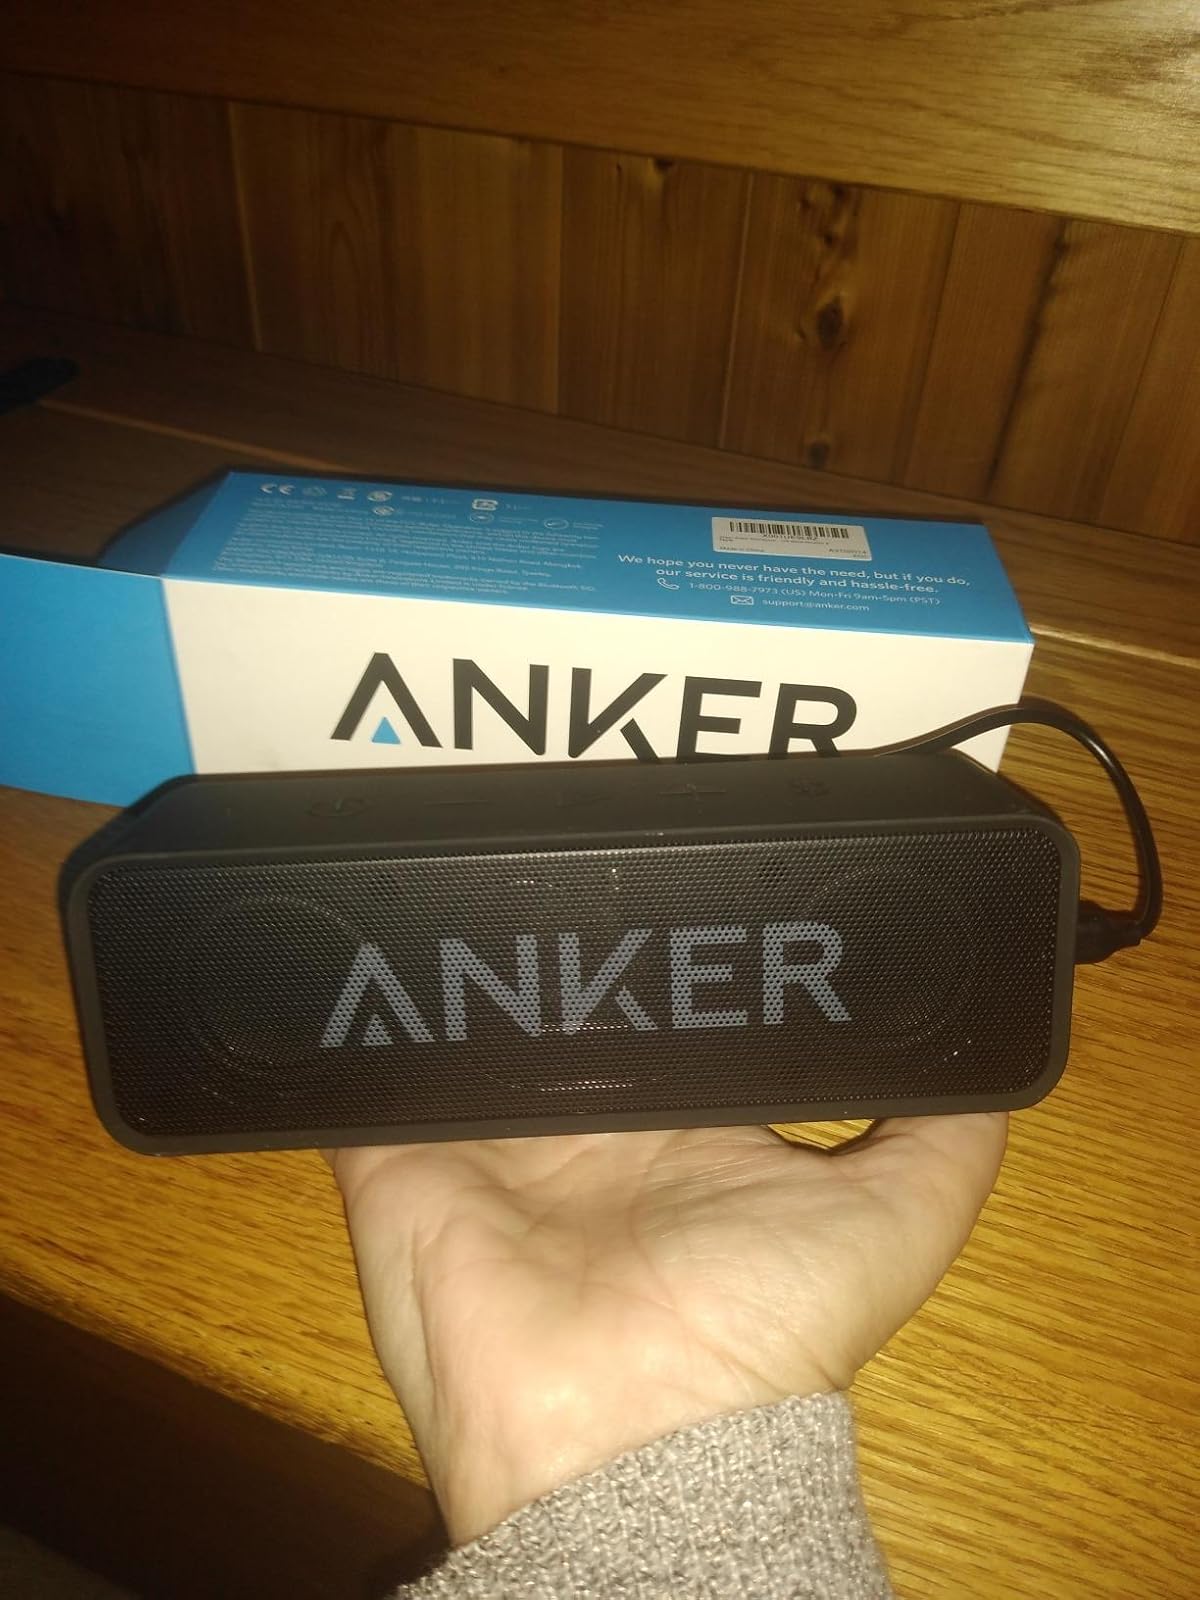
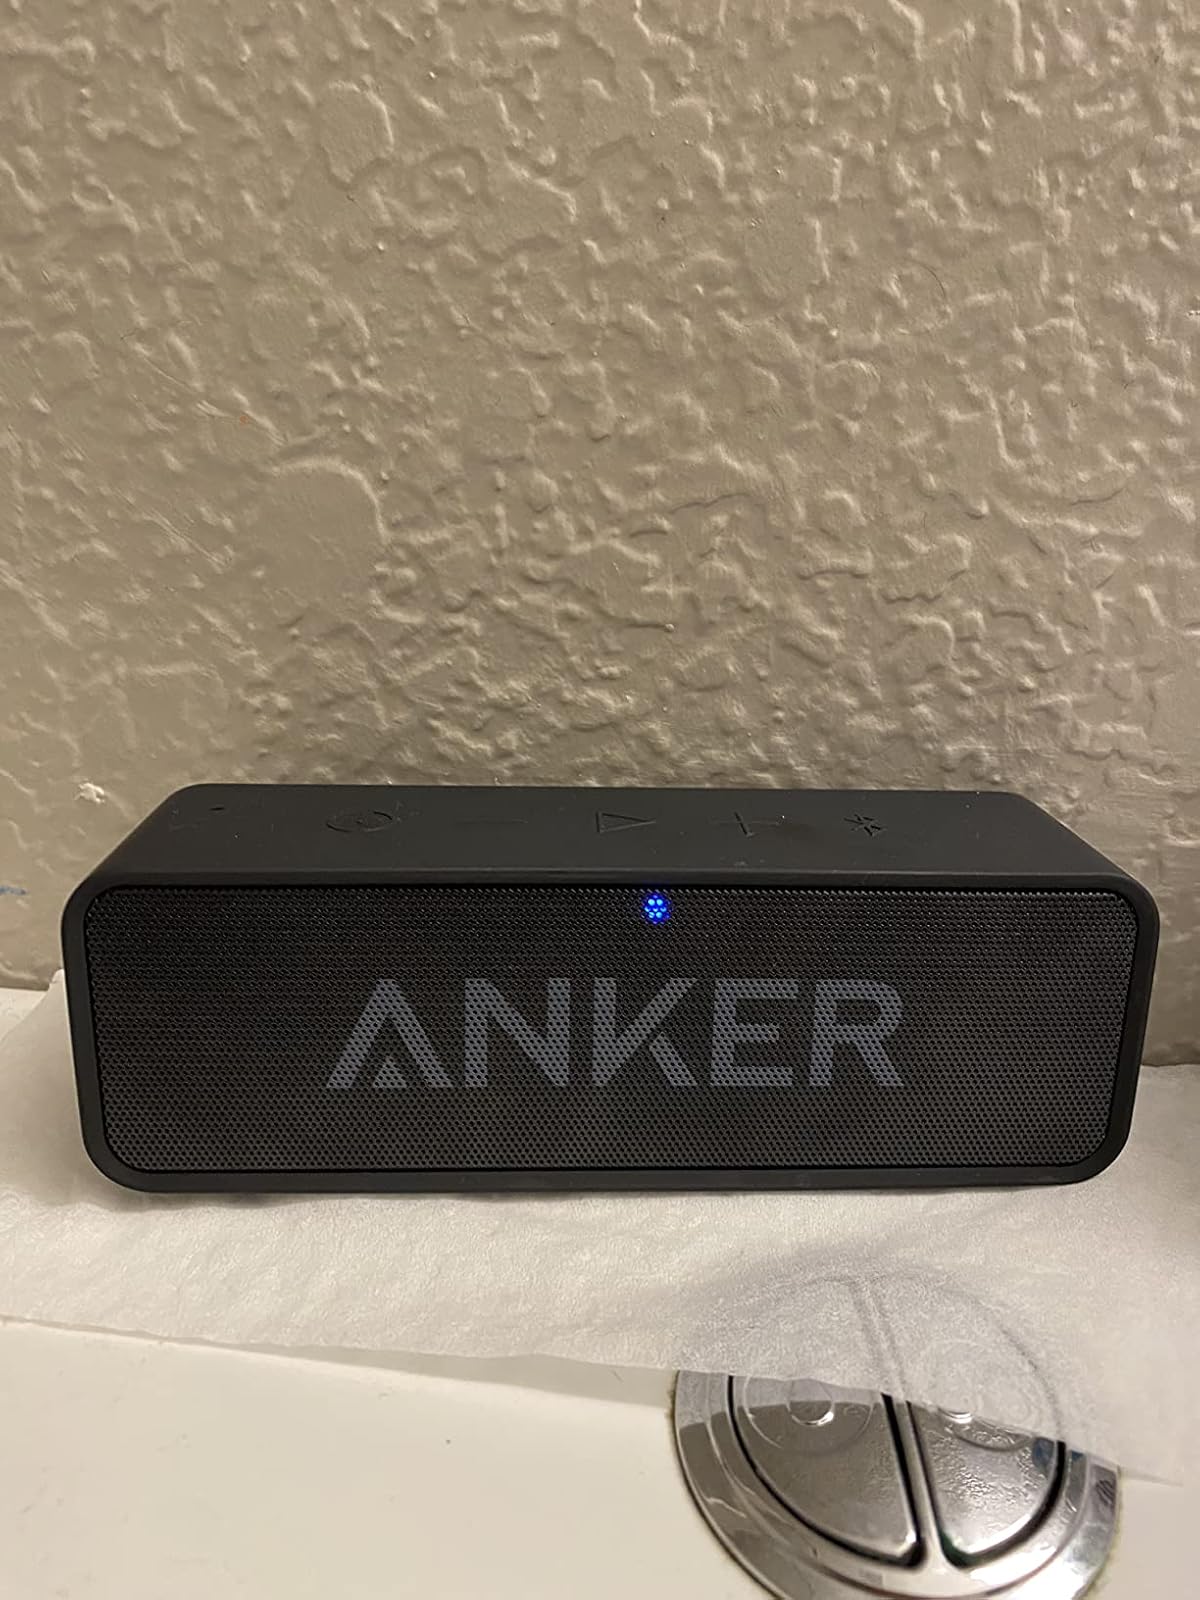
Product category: speaker
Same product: yes